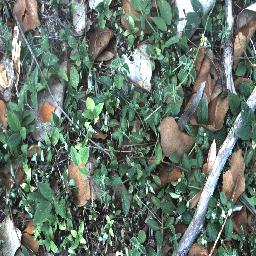
Label: negative